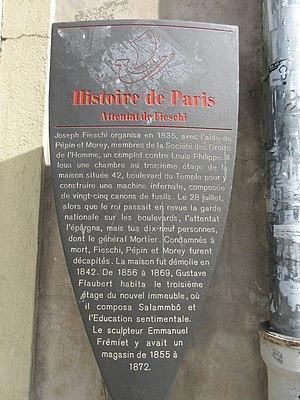
Panneau Histoire de Paris «
Giuseppe Fieschi est un conspirateur français, né le 13 décembre 1790 à Murato en Corse et mort le 19 février 1836 à Paris). Organisateur d'un attentat à la « machine infernale », le 28 juillet 1835, contre Louis-Philippe et la famille royale, qui manqua son but, mais fit dix-huit morts, dont treize tués sur le coup. Il fut condamné à mort et guillotiné avec deux de ses complices.
Le boulevard du Temple est un boulevard parisien séparant le 3ᵉ arrondissement du 11ᵉ.